Smiths Group

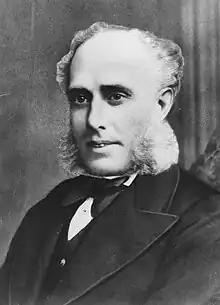
Samuel Smith (1826–75), founder of Smiths Group

The watch chronometer and instrument retailer's business was established by Samuel Smith as a jewellery shop at 12 Newington Causeway in south east London in 1851. In 1875, Samuel Smith died at the age of 49; during his time in control of the firm, it had experienced a rapid rate of growth. During 1872, it relocated the centre of its operations to 85 The Strand, next door to the premises of Charles Frodsham. In 1885, a large business operating as diamond merchants emerged, based at 6 Grand Hotel Buildings, Trafalgar Square, and from 1895 at 68 Piccadilly.